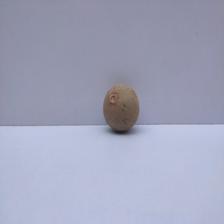
Size: Small